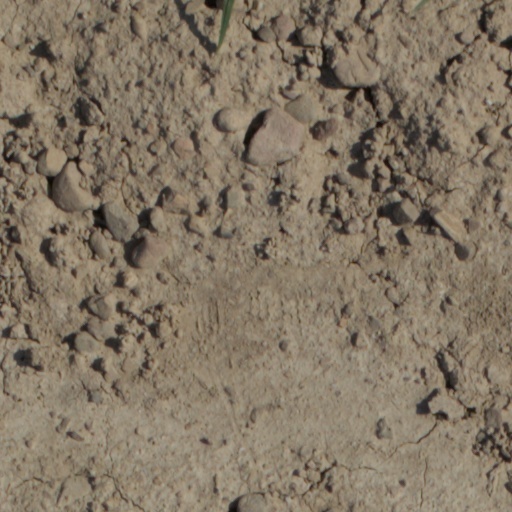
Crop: wheat